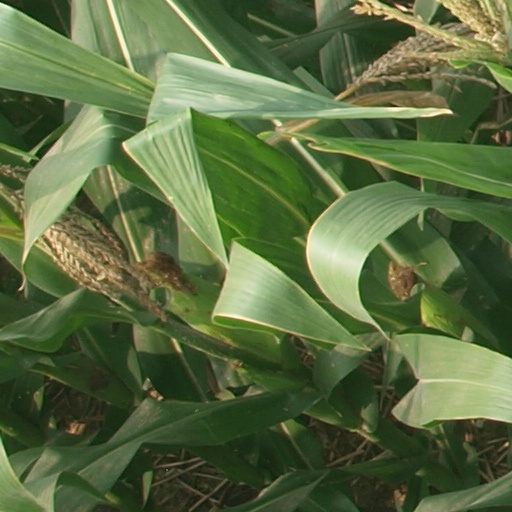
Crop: maize; corn